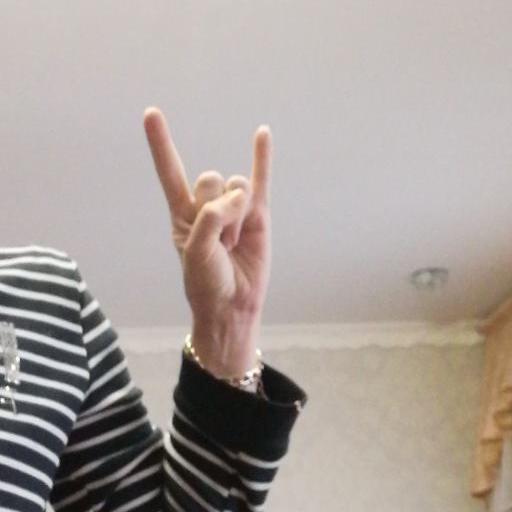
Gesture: rock